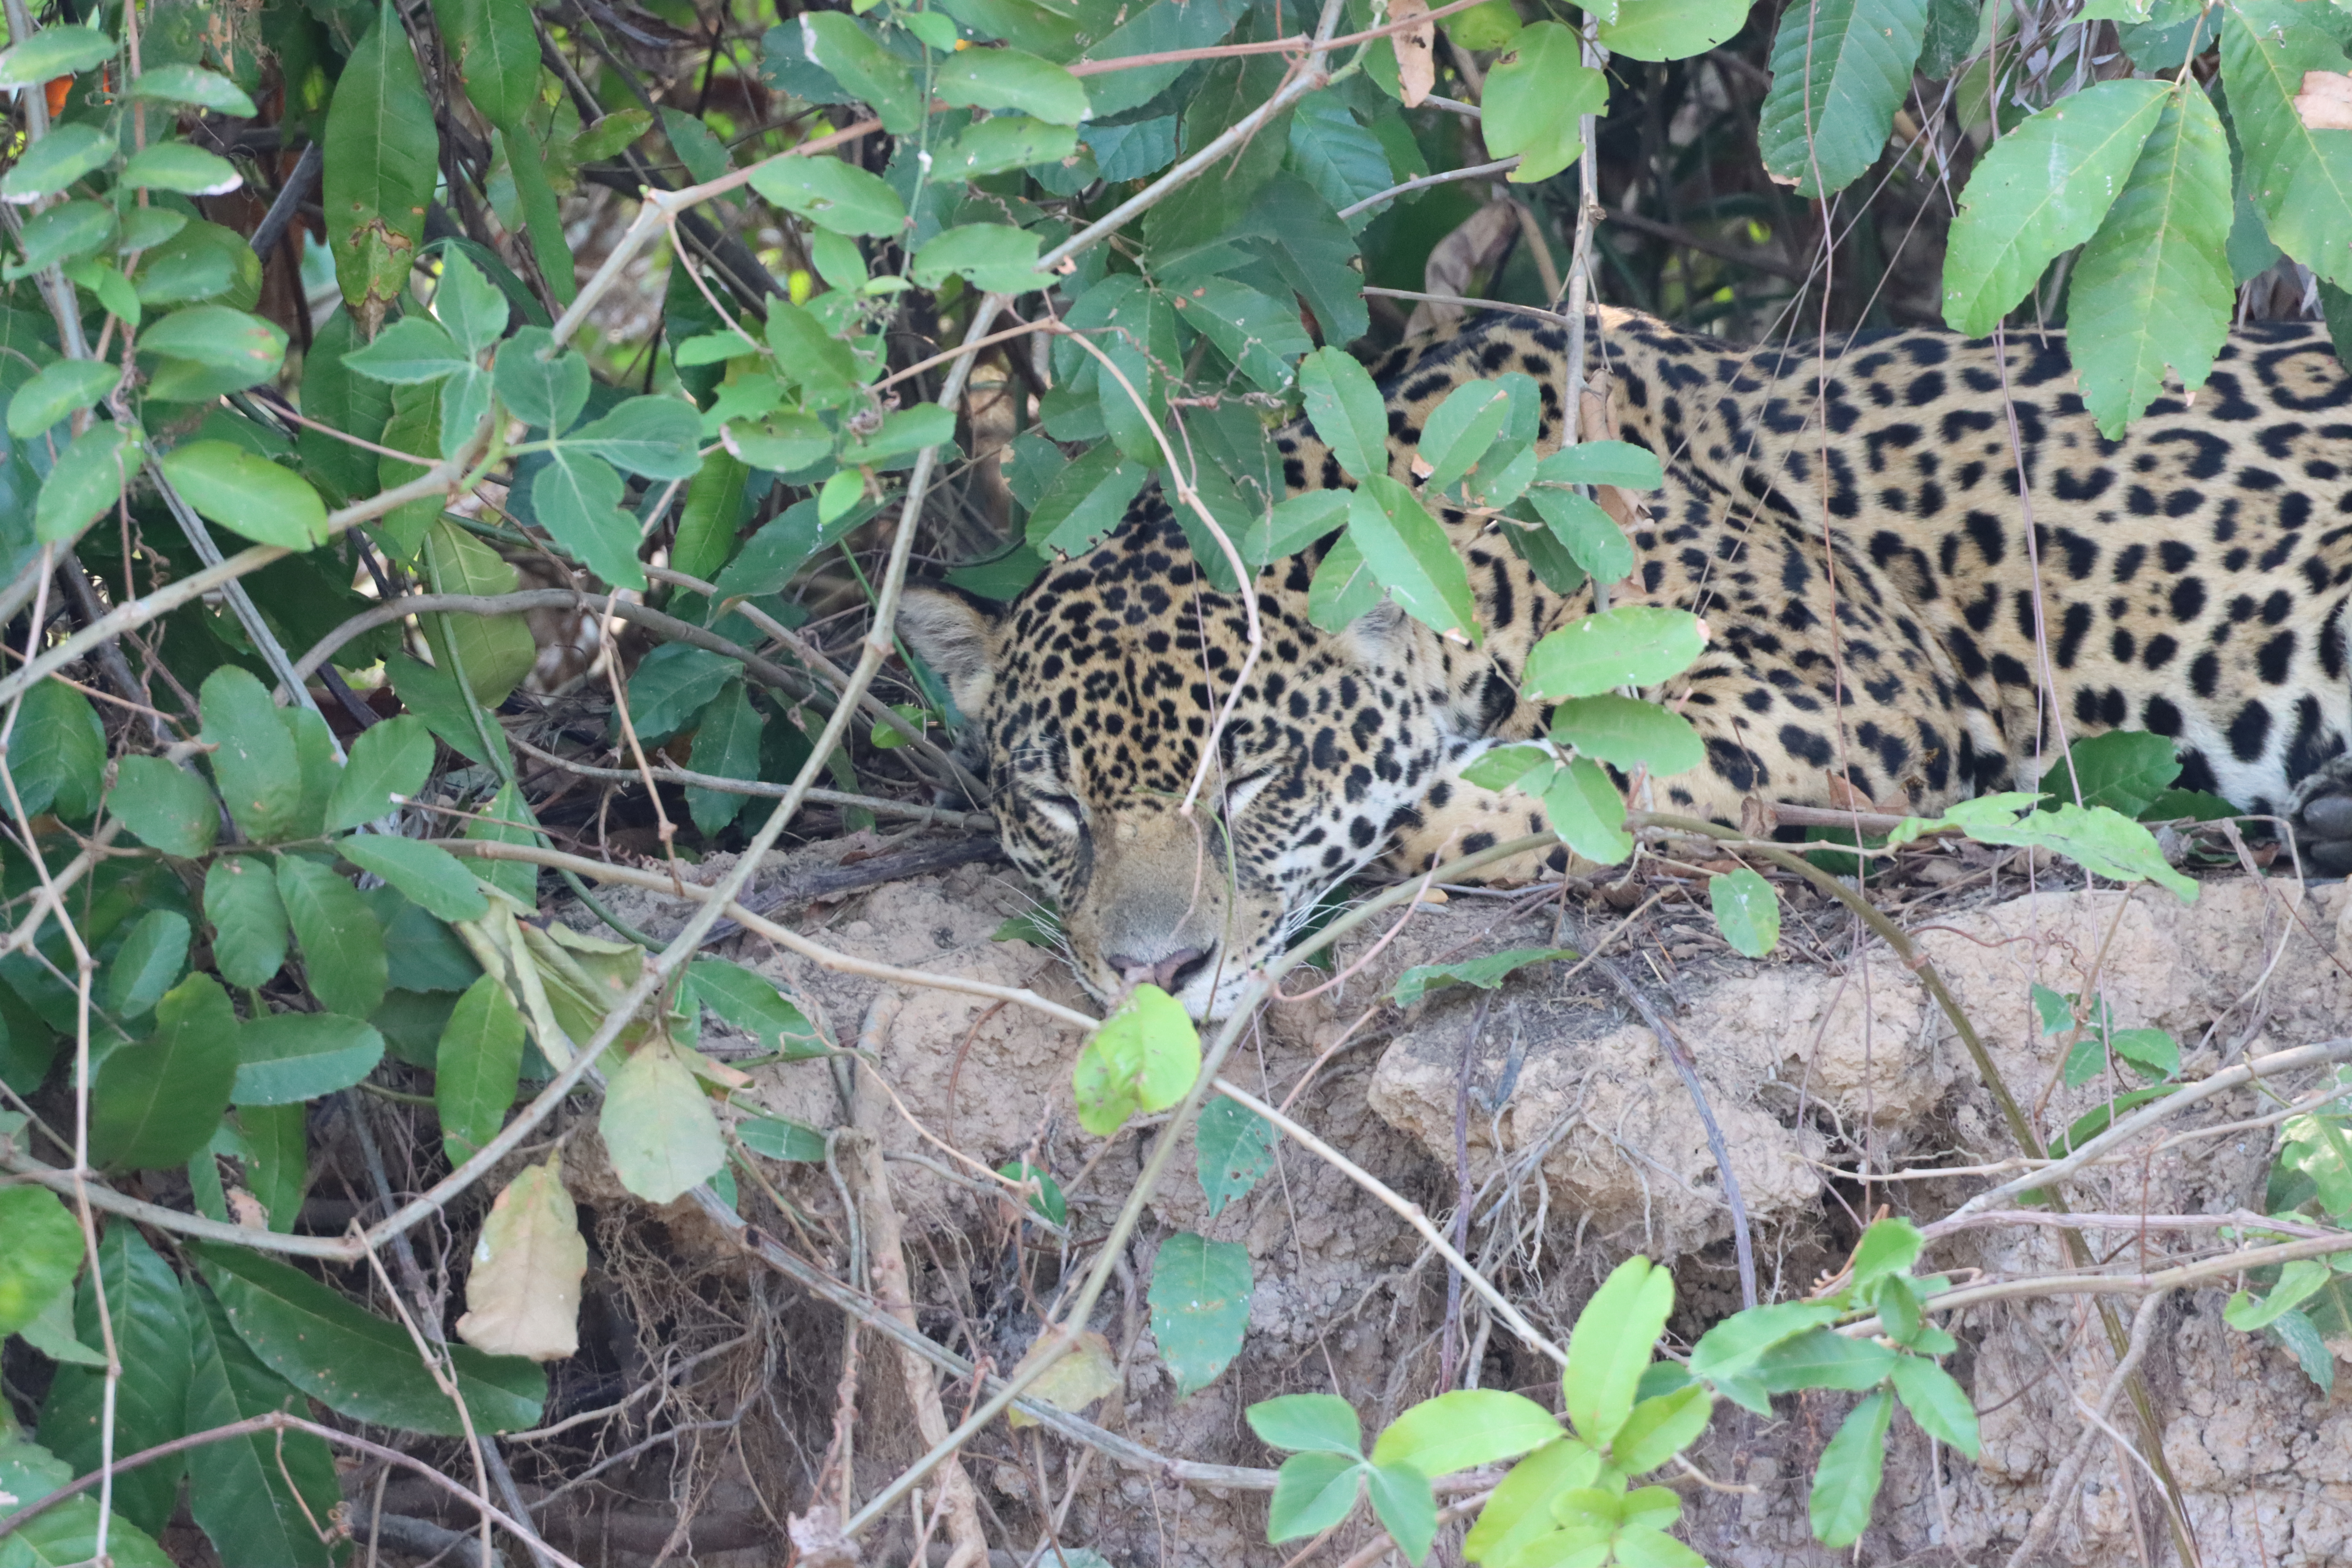
Jaguar: Guaraci